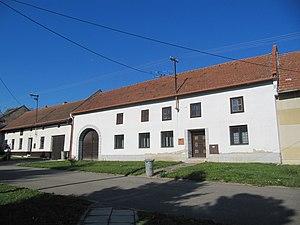
Nítkovice est une commune du district de Kroměříž, dans la région de Zlín, en République tchèque. Sa population s'élevait à 237 habitants en 2018.